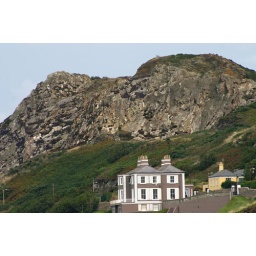
A home in the mountains